Camp John Wise

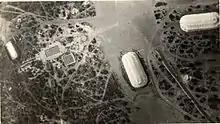
Balloon beds from the air over Camp John Wise circa 1918.

Camp John Wise is a former United States Army military garrison, located in San Antonio, Texas. During World War I it was used as a training field for the U. S. Army Balloon Corps between 1917 until 1919.